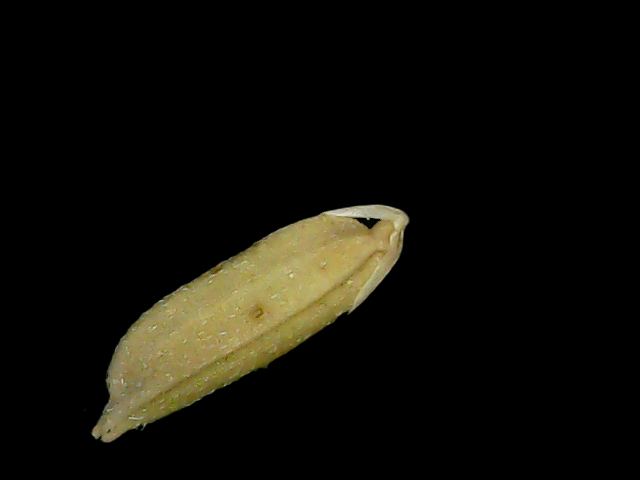
Rice variety: Bd49